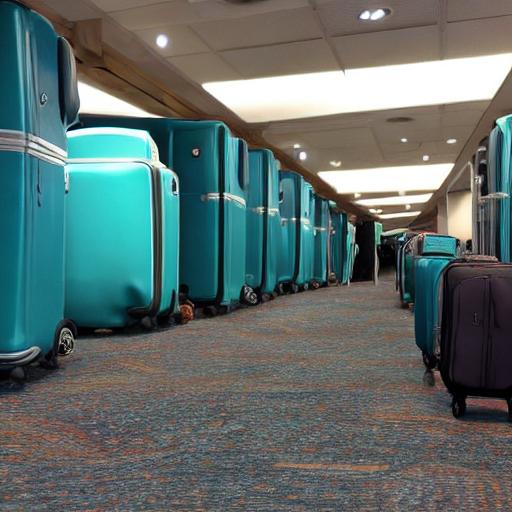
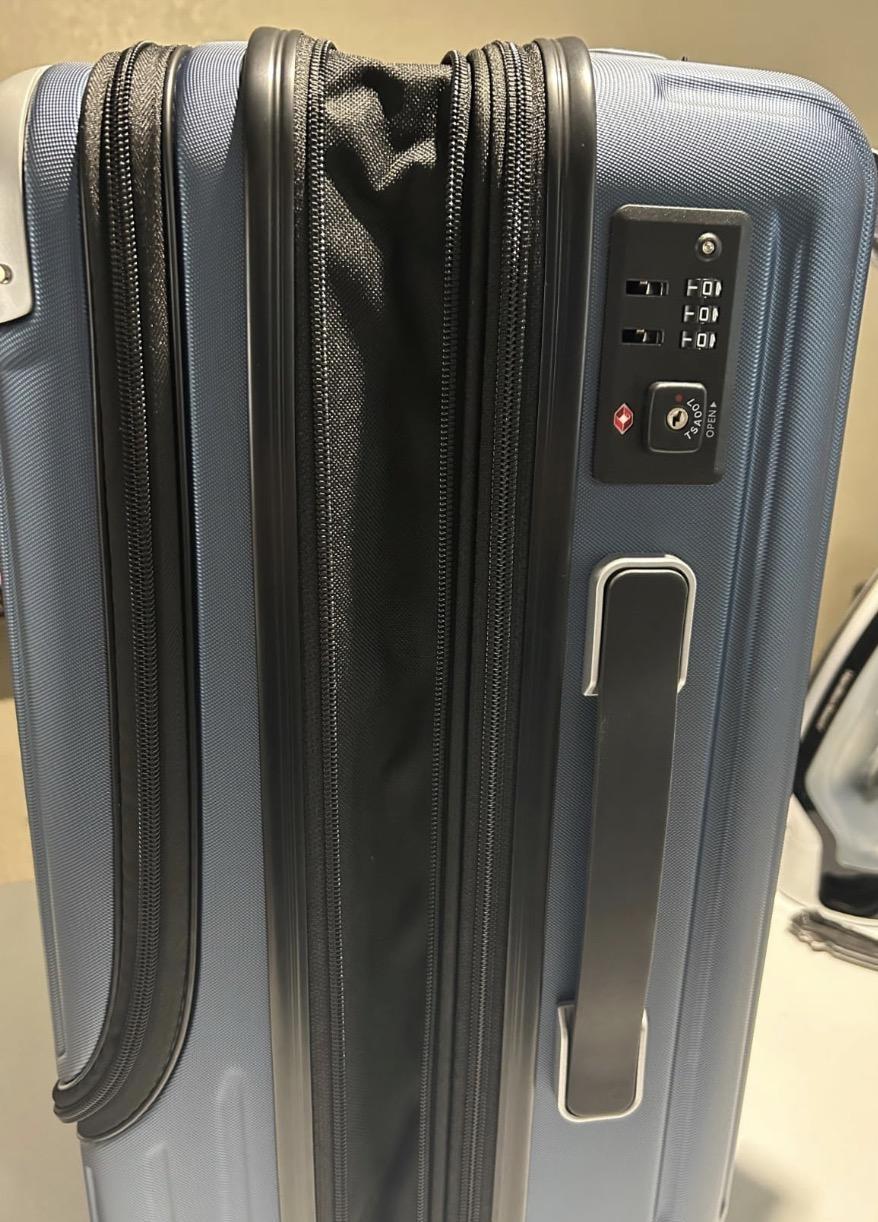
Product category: items_tea
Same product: no